Higganum Landing Historic District

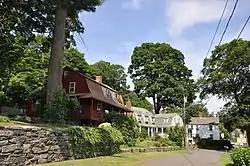
Higganum Landing Historic District, 2019

Higganum Landing Historic District is a historic district in Haddam, Connecticut. It was listed on the National Register of Historic Places on December 10, 2018. It is located within a larger, 50-acre historic district that was listed on the Connecticut State Register of Historic Places on March 25, 1987.